Gateway Arch

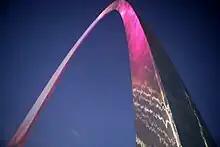
The arch illuminated in pink in honor of Breast Cancer Awareness Month

The geometric form of the structure was set by mathematical equations provided to Saarinen by the German-American engineer Hannskarl Bandel. Bruce Detmers and other architects expressed the geometric form in blueprints with this equation: